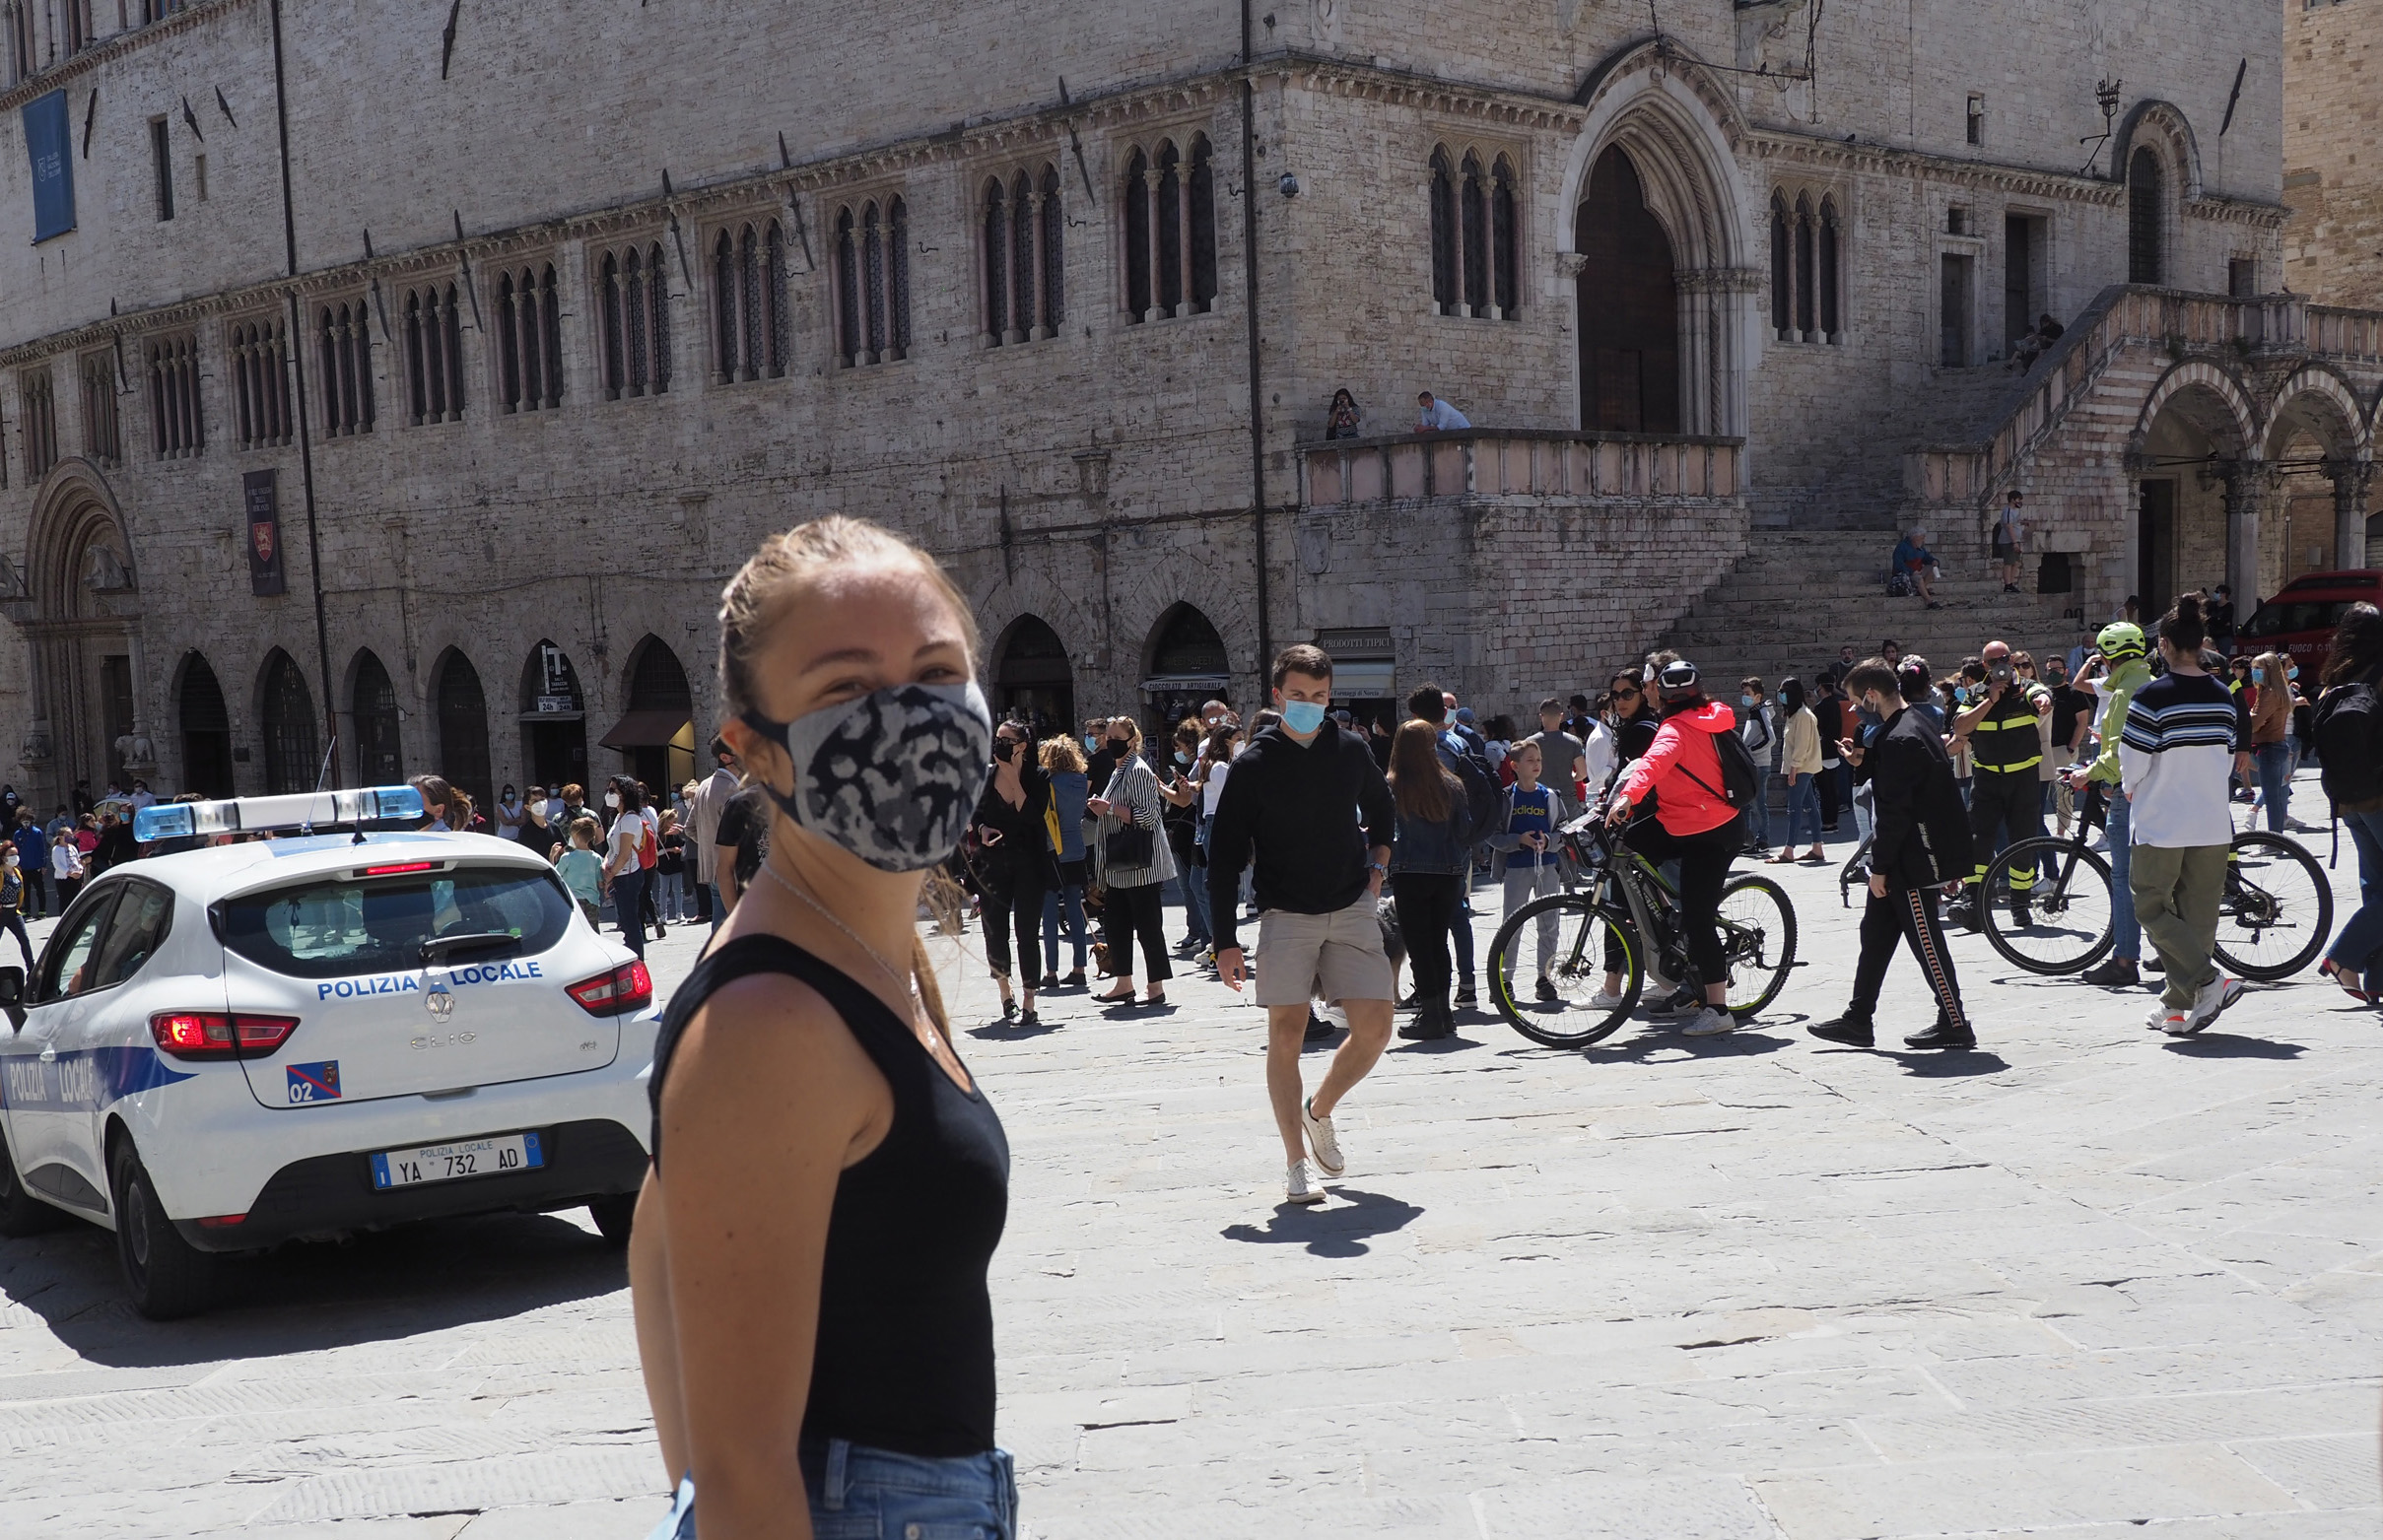
perugia, masks, covid, people, vehicle, car, town, tourism, vacation, street, architecture, city, city car, compact car, pedestrian, town square, subcompact car, sunglasses, crowd, family car